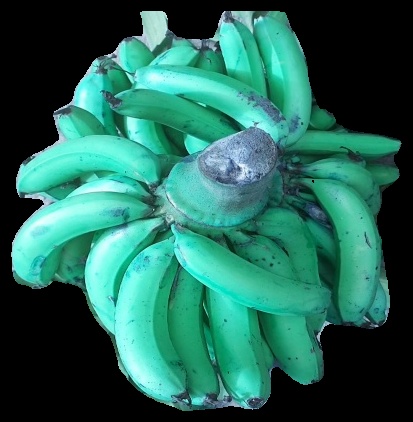
Variety: pachbale
Grade: grade3